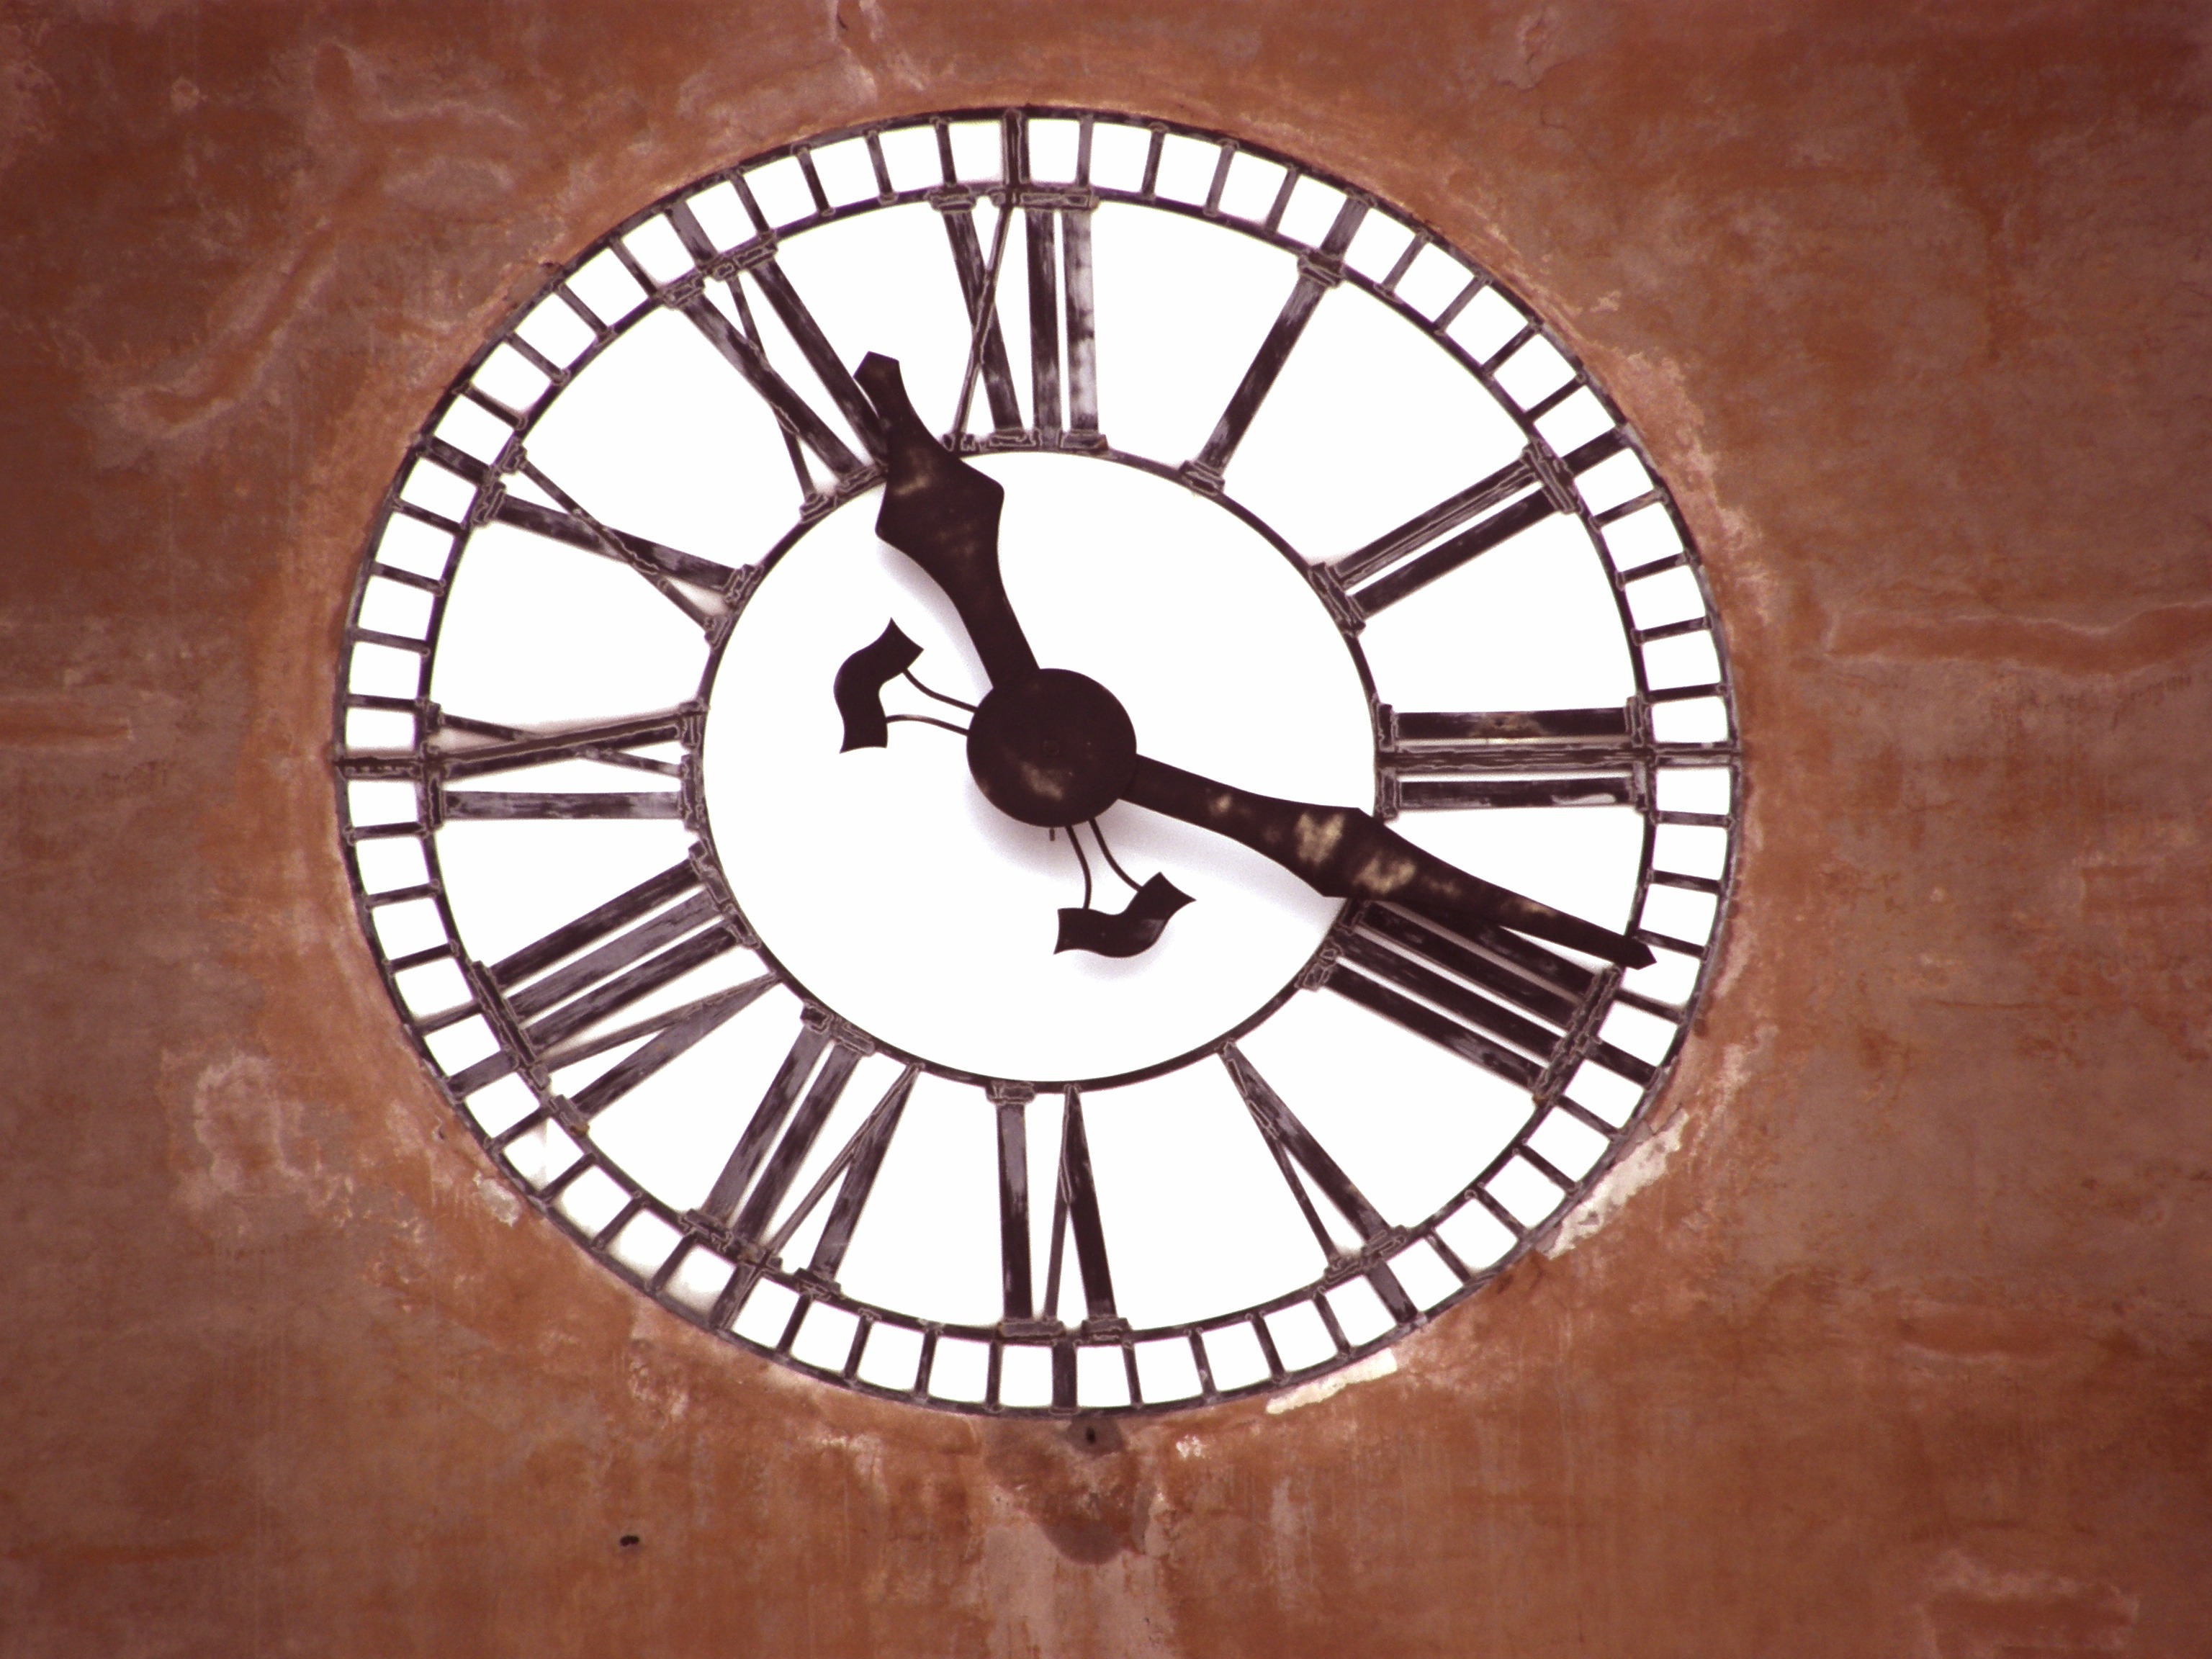
watch, architecture, wood, wheel, spiral, window, glass, clock, time, city, ancient, furniture, material, circle, clock tower, timetable, symmetry, iron, shape, historian, lancets